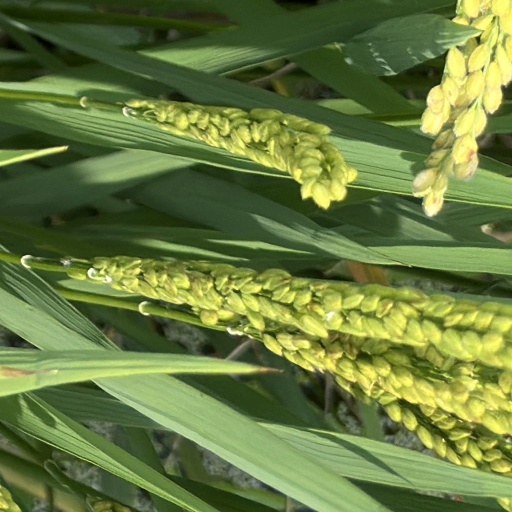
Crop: rice